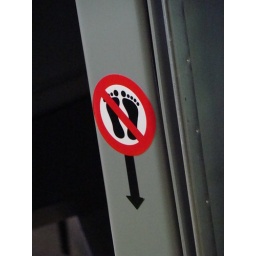
...or NO bare feet, that's the question! Warning sign in the Amsterdam tram